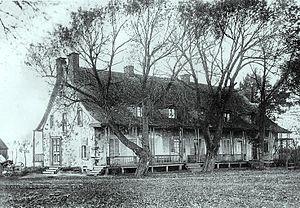
Photographie, Maison de Georges-Étienne Cartier, Saint-Antoine-sur-Richelieu, QC, 1912 - Gélatine argentique
Saint-Antoine-sur-Richelieu est une municipalité du Québec située dans la MRC de La Vallée-du-Richelieu en Montérégie.
George-Étienne Cartier, né le 6 septembre 1814 et mort le 20 mai 1873, est un homme politique canadien-français. Il joua un rôle de premier plan sur la scène politique québécoise et canadienne durant les années 1850-1870. Il fut un réformateur des systèmes d'éducation et de justice et l'un des pères de la Confédération. Il fut l'un des membres fondateurs du Dominion du Canada où il désirait avoir une union fédérale décentralisée.